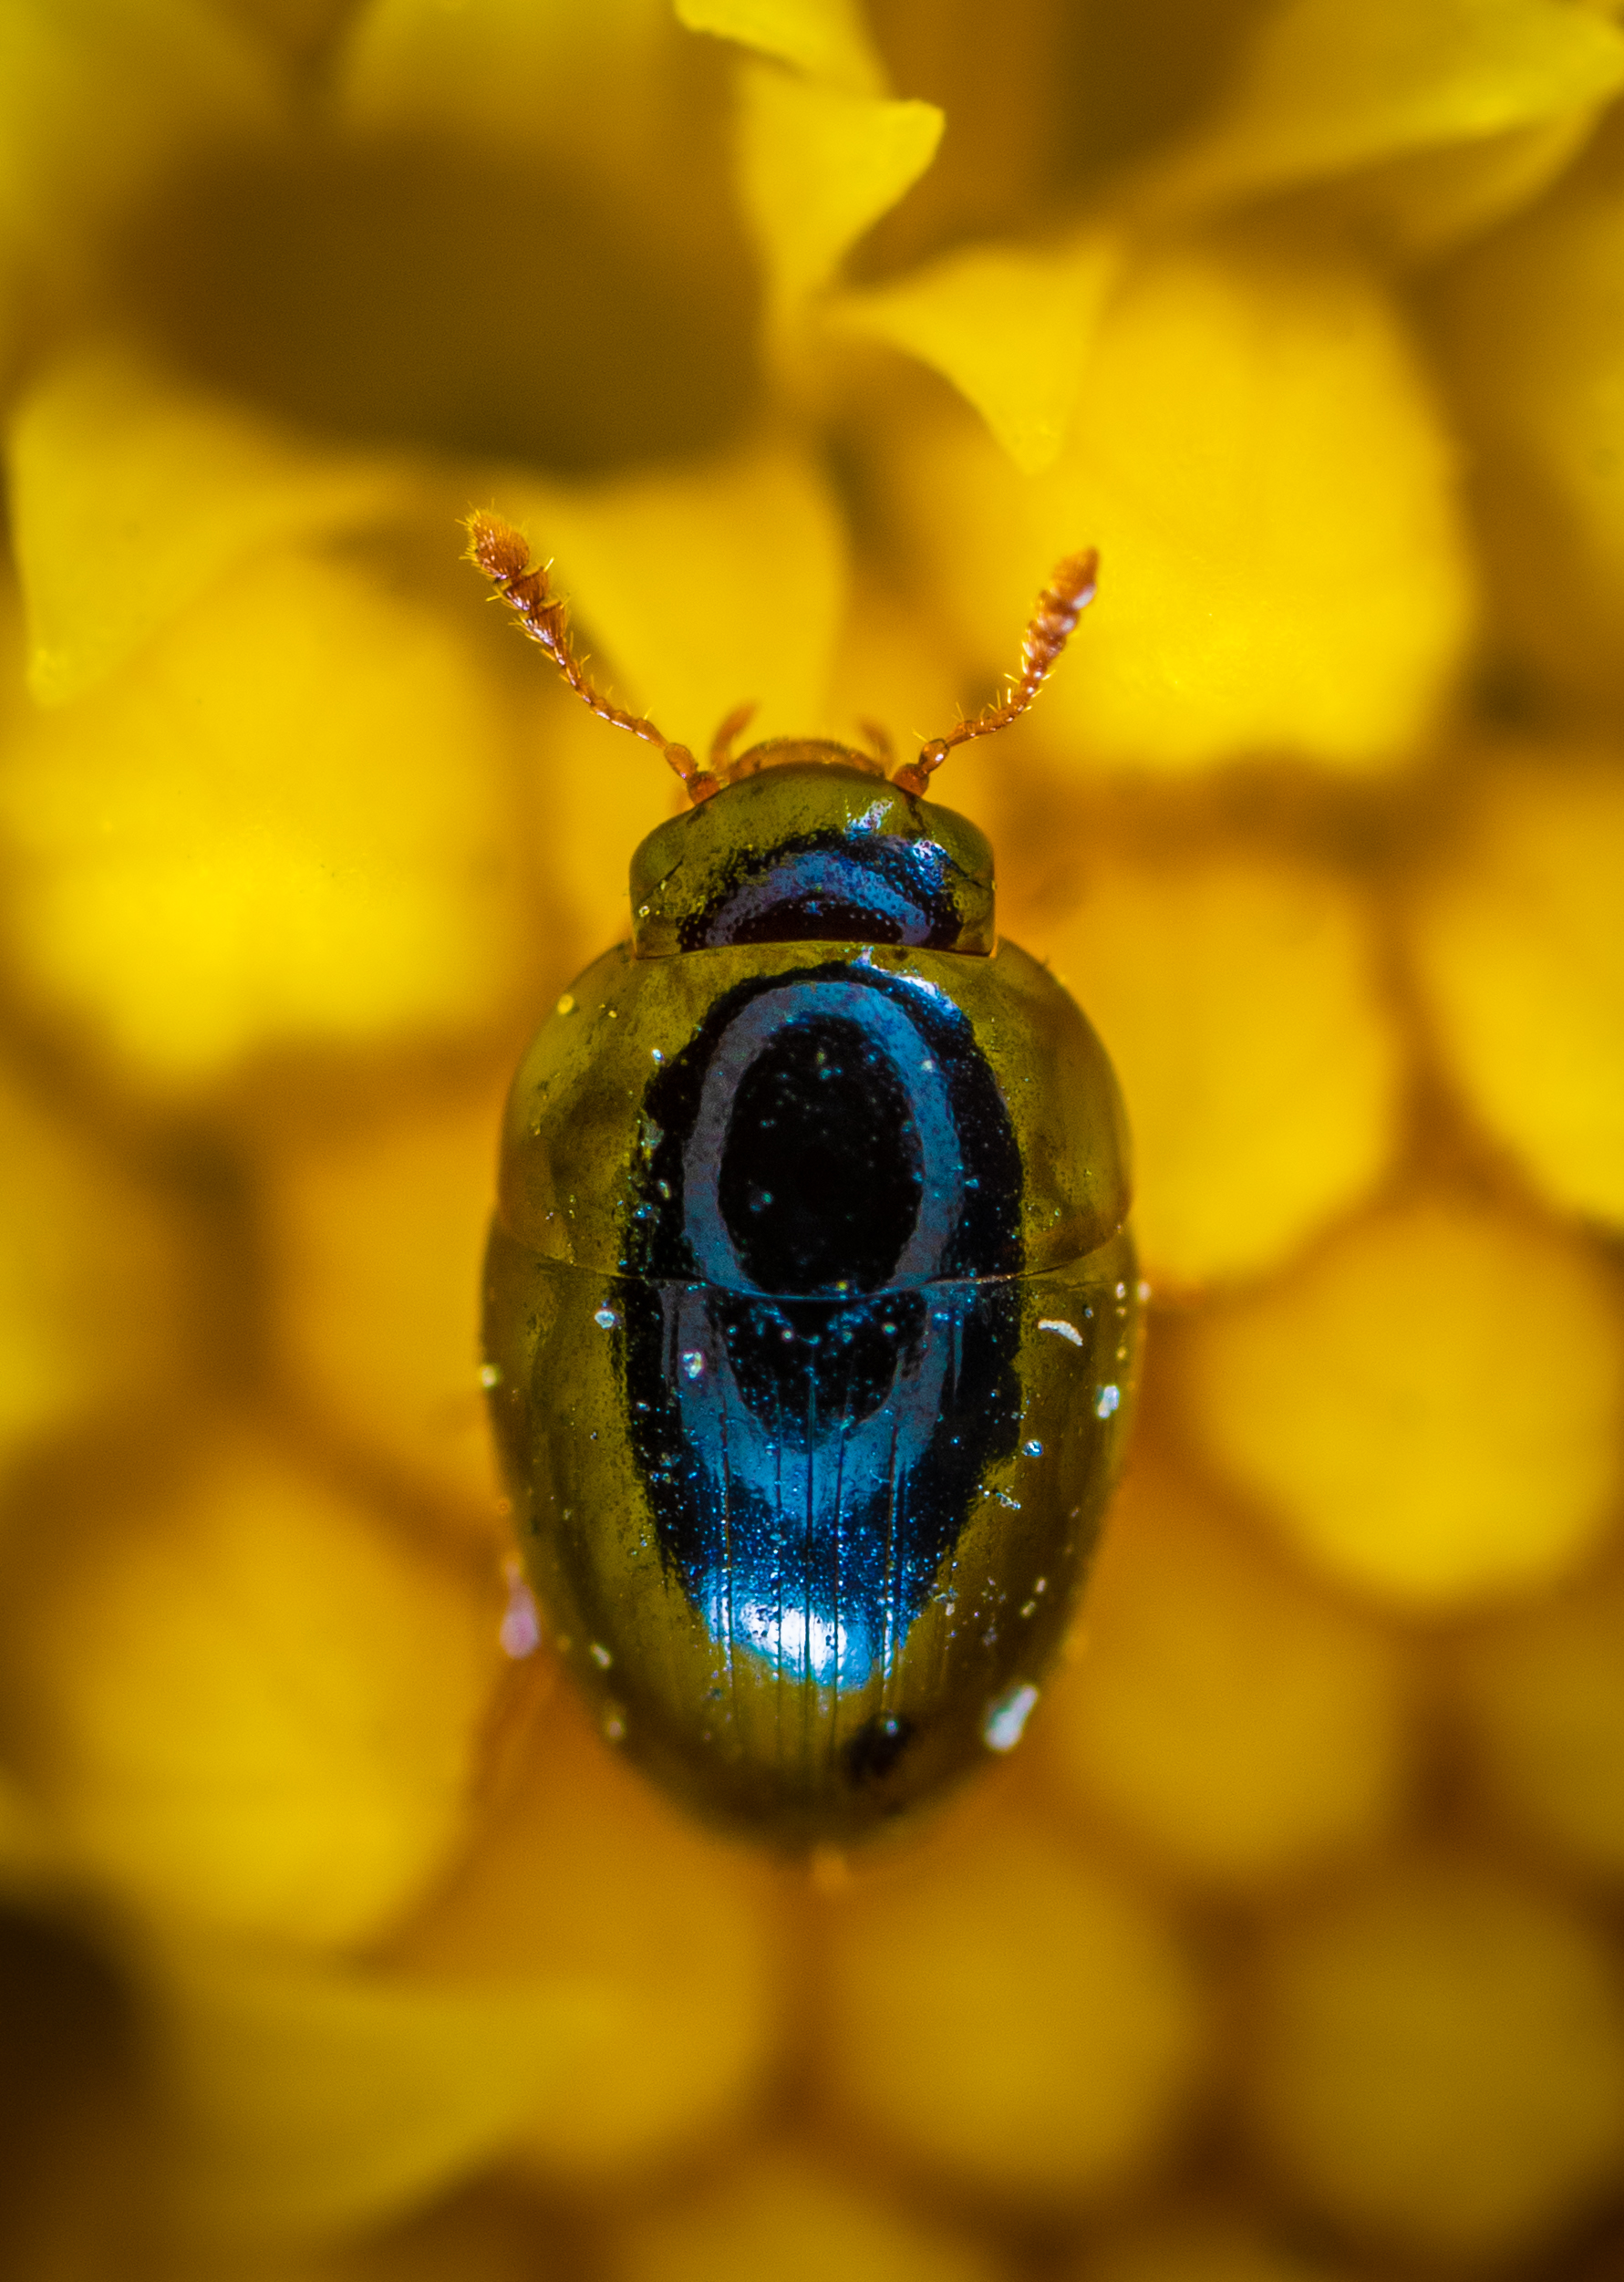
bug, insect, macro, macro photography, bee, close up, invertebrate, membrane winged insect, photography, beetle, organism, honey bee, arthropod, pollinator, pest, pollen